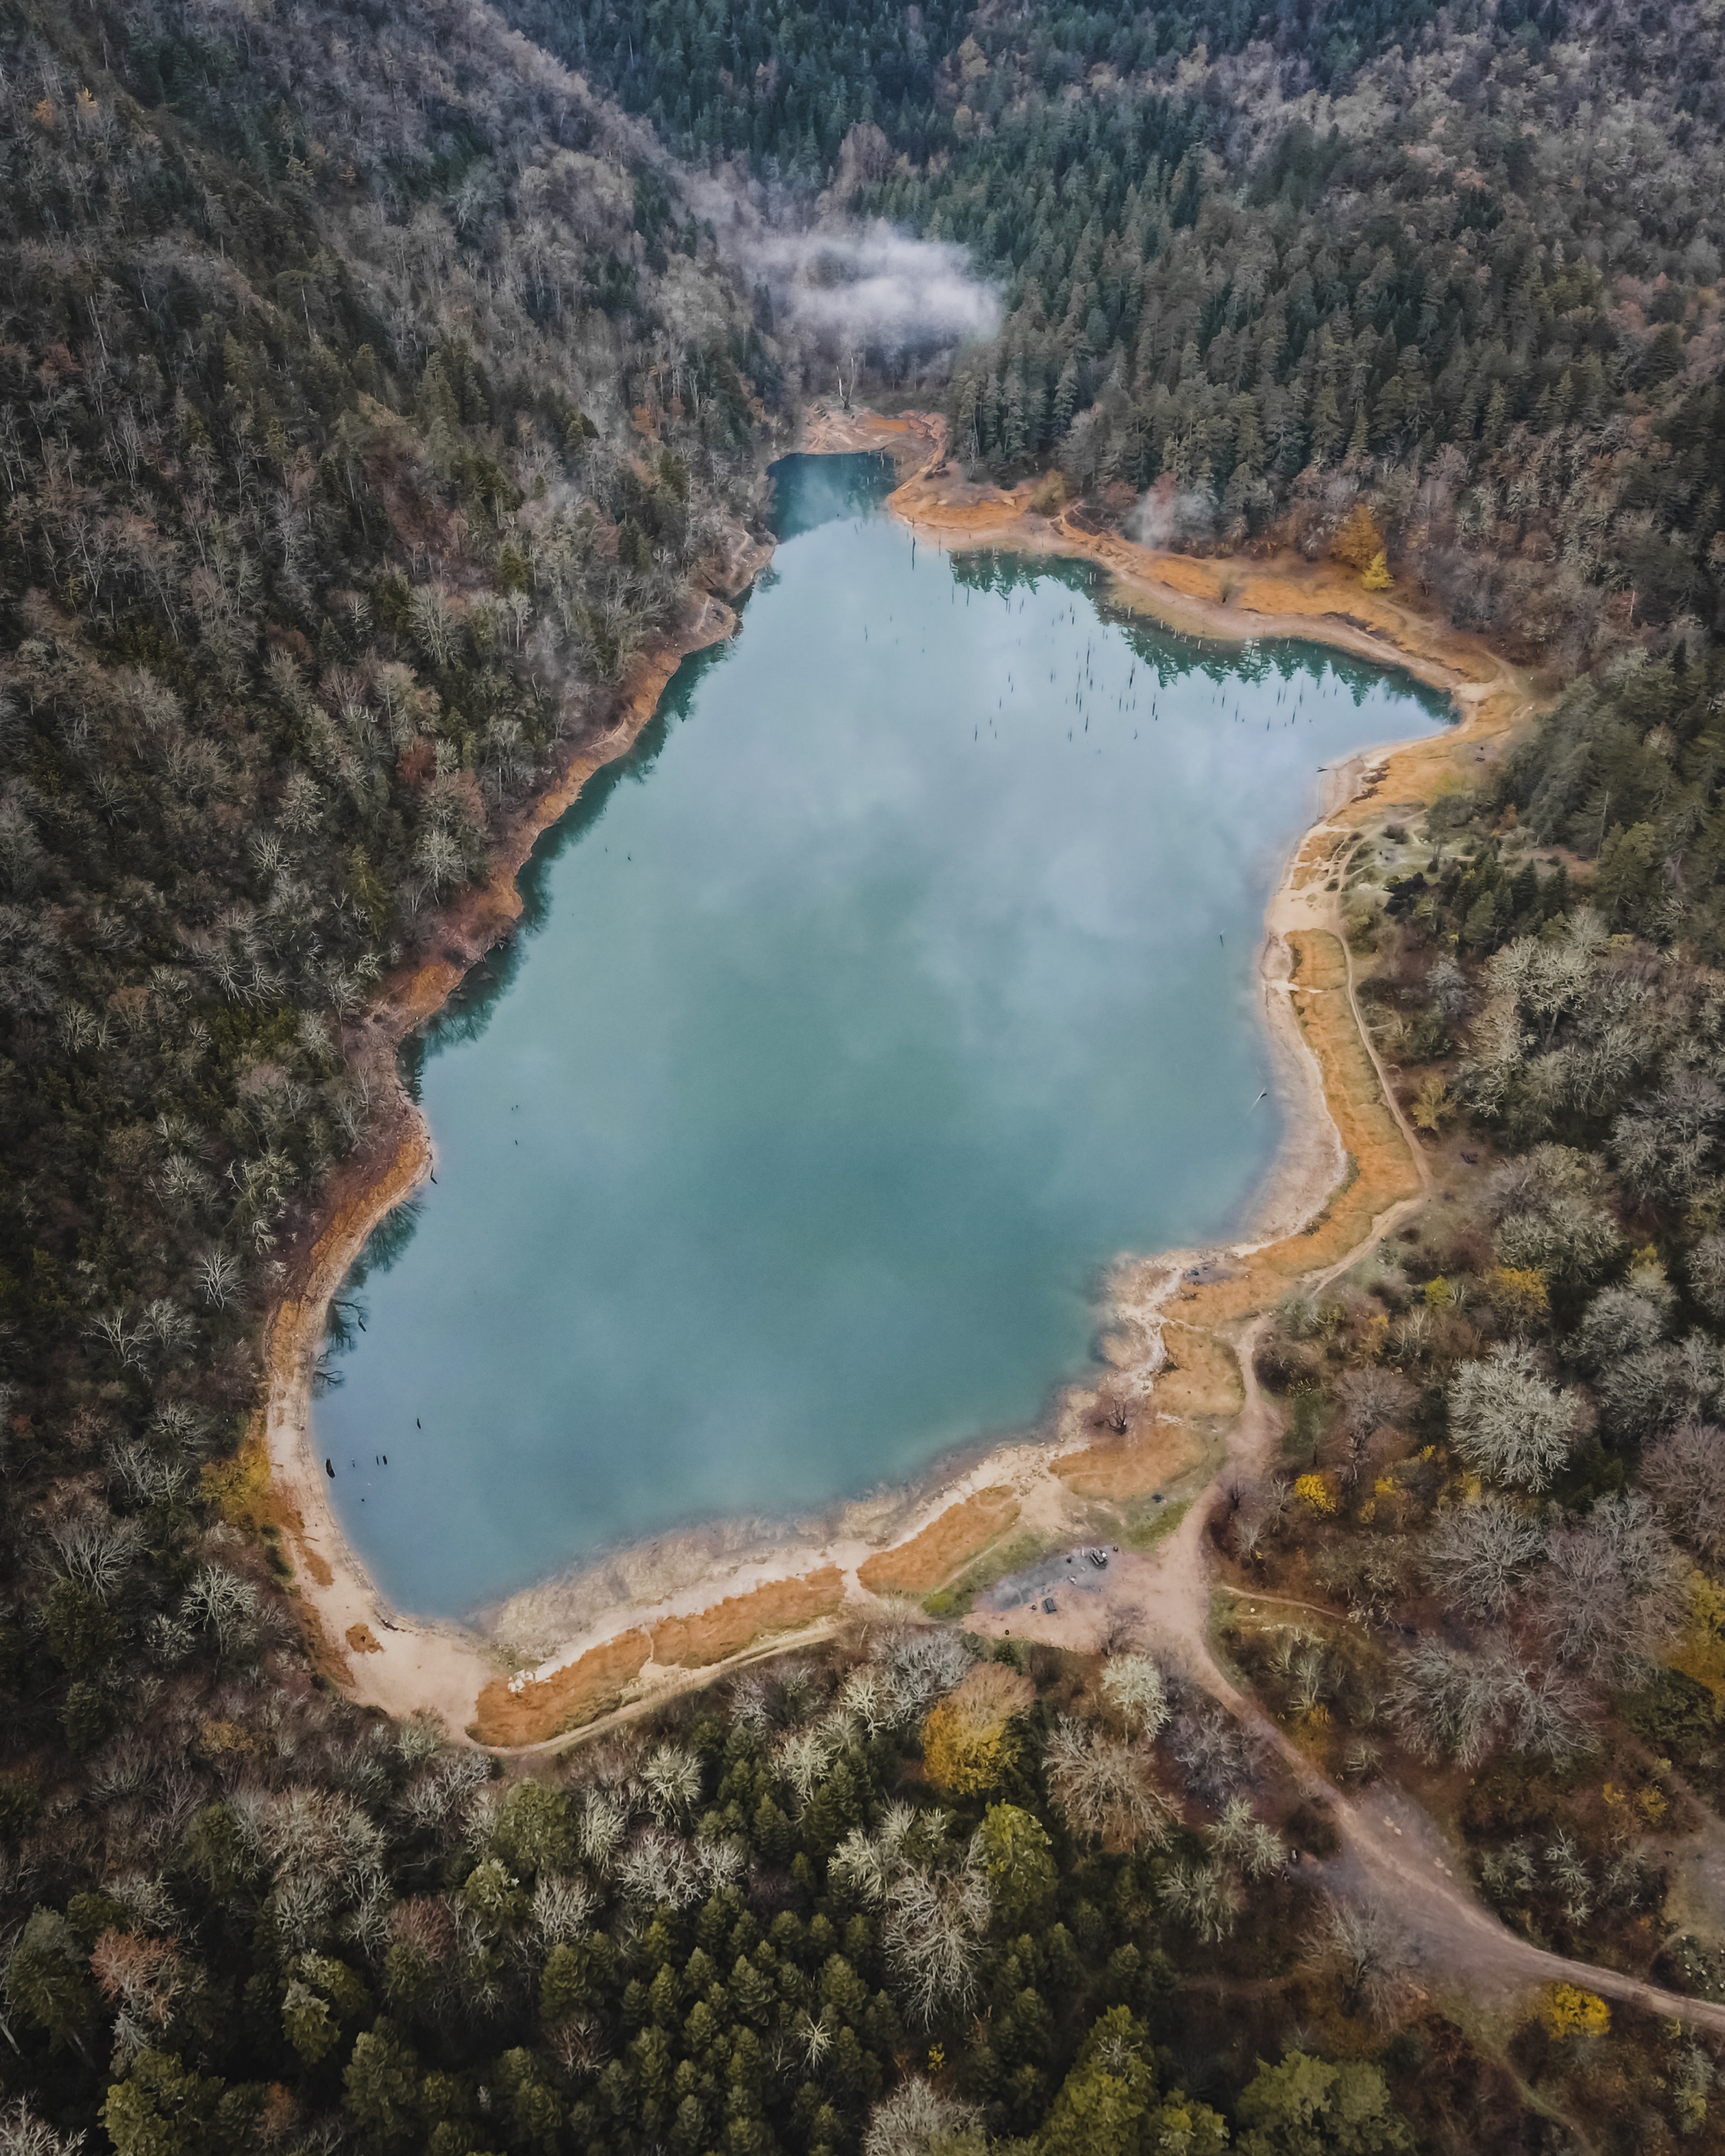
natural